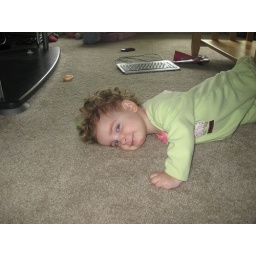
rolling around on the floor with her feet on the coffee table